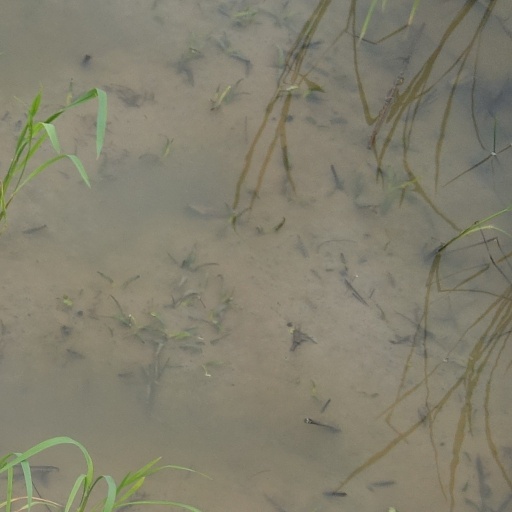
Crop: rice